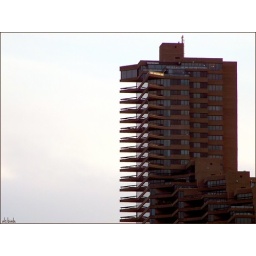
building in mt washington-pittsburgh-pa. #48 window (lots of windows)